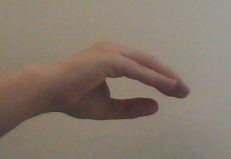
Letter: jeem